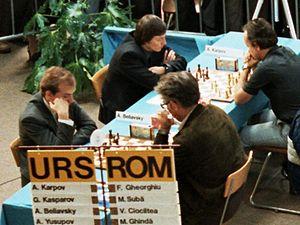
Anatoli Ievguenievitch Karpov, né le 23 mai 1951 à Zlatooust, dans l'oblast de Tcheliabinsk en URSS, est un joueur d'échecs, homme politique et homme d'affaires russe.
Florin Gheorghiu est un joueur d'échecs roumain, grand maître international depuis 1965, qui fut champion du monde junior en 1963. Neuf fois champion de Roumanie, il a participé à 14 olympiades de 1962 à 1990.